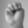
ASL letter: M